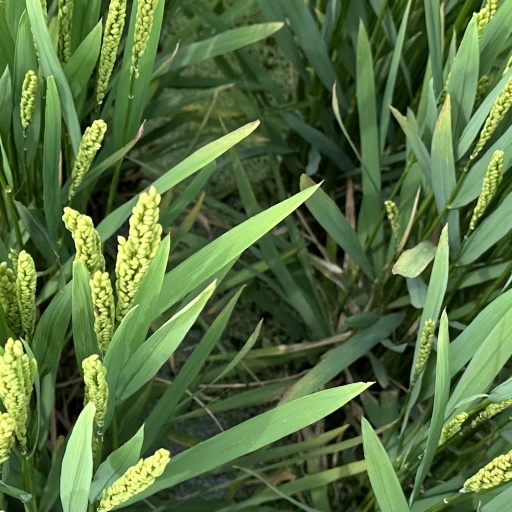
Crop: rice